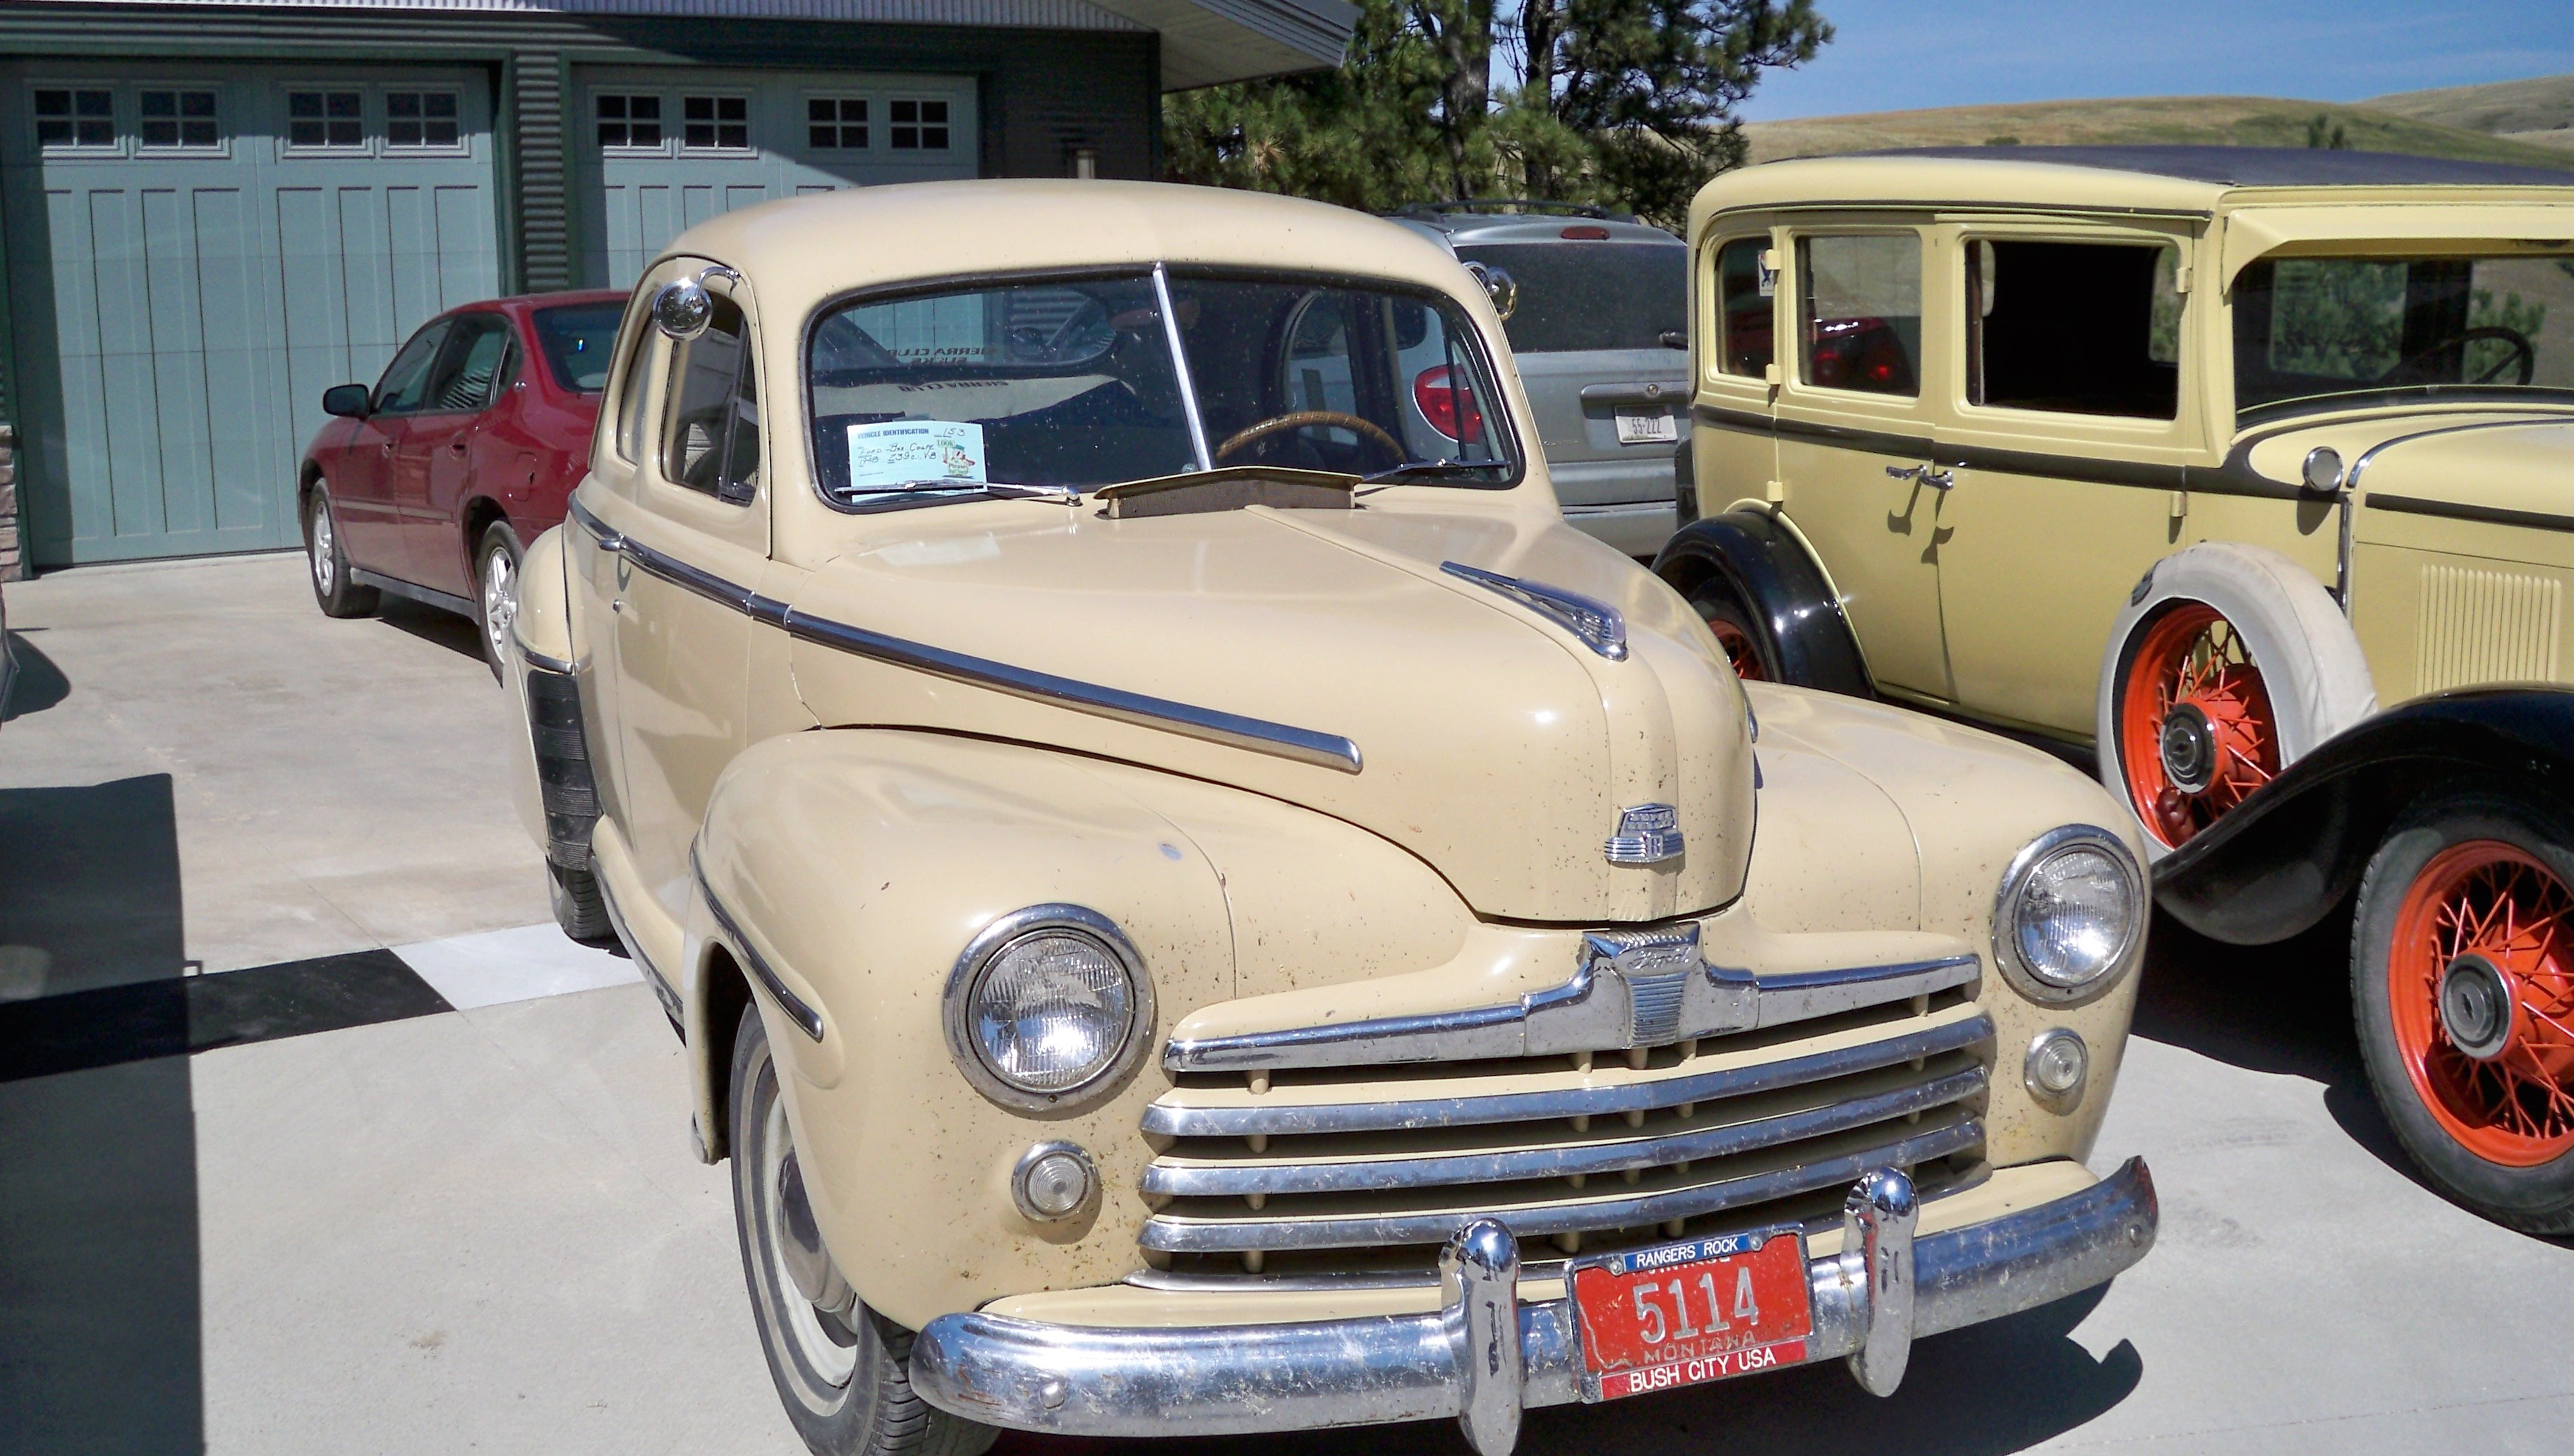
car, vintage, automobile, vehicle, old car, classic car, motor vehicle, vintage car, automobiles, cars, classic, collector, vintage cars, classic cars, antique car, hot rod, white wall tires, land vehicle, street rod, collector cars, antique cars, automobile make, automotive exterior, compact car, luxury vehicle, mid size car, 1941 ford, plymouth deluxe, hot rods